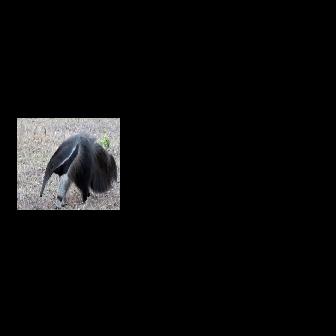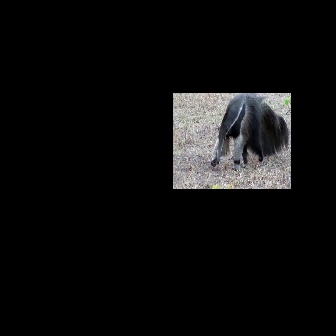
  Please identify the target specified by the bounding box [39,131,117,210] in the first image and locate it in the second image. Return the coordinates in [x_min,y_min,x_max,y_max] format.
Answer: [210,93,289,172]